Philipp Johann Heinrich Fauth

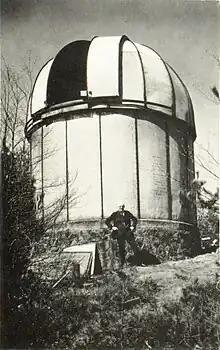
Philipp Fauth and his third observatory on the Kirchberg hill near Landstuhl, c. 1930

Fauth built and operated a total of four observatories in Germany. In 1890 he established his first observatory on a hilltop in the south of Kaiserslautern. 1895, after his transfer as a teacher to Landstuhl, he moved it to Kirchberg hill near Landstuhl very close to the place where the U.S. Army now operates its Landstuhl Hospital.